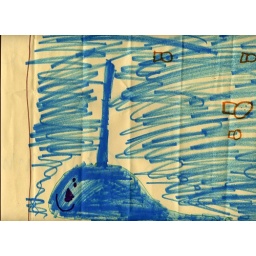
If you can't make this out, it's a whale and fish in the ocean